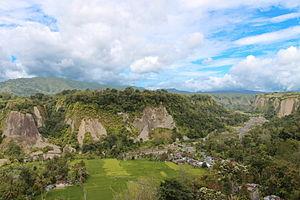
Le tourisme en Indonésie est une composante importante de l'activité économique de ce pays, dont il est l'une des principales sources de devises. Il ne représentait toutefois que 3 % du PIB indonésien en 2011, alors qu'au niveau mondial sa contribution est de 9 %.
Une gorge, est un passage encaissé entre deux reliefs résultant de l'érosion hydraulique sur tout type de roche mais préférentiellement sur les sédimentaires. Une gorge peut-être confondue avec une clue ou un défilé.
L’Indonésie, en forme longue la république d'Indonésie est un pays transcontinental principalement situé en Asie du Sud-Est. Avec, comptabilisées à ce jour, 13 466 îles, dont 922 habitées, il s'agit du plus grand archipel au monde. Avec une population estimée à 265 millions de personnes, c'est le quatrième pays le plus peuplé au monde et le premier pays à majorité musulmane pour le nombre de croyants. L'Indonésie est une république dont la capitale est Jakarta, et qui doit être transférée dans une nouvelle ville sur l'île de Bornéo à partir de 2024.